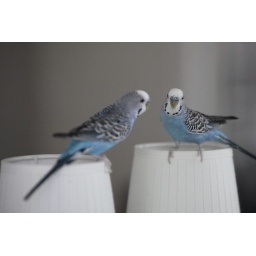
blue budgie in the mirror